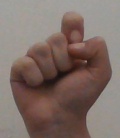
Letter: fa